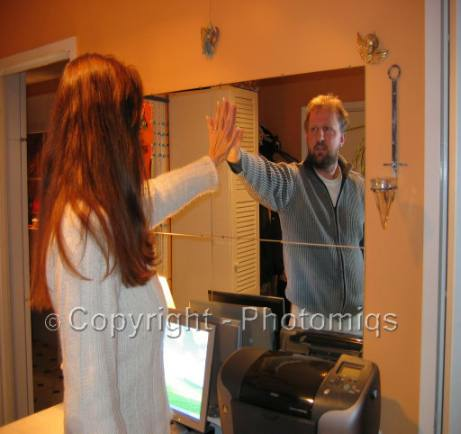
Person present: Yes